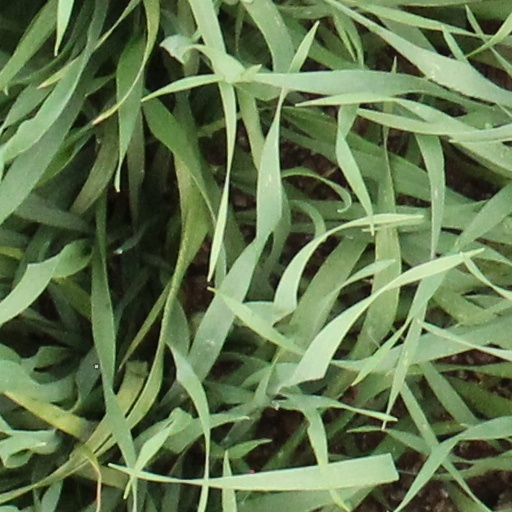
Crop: wheat